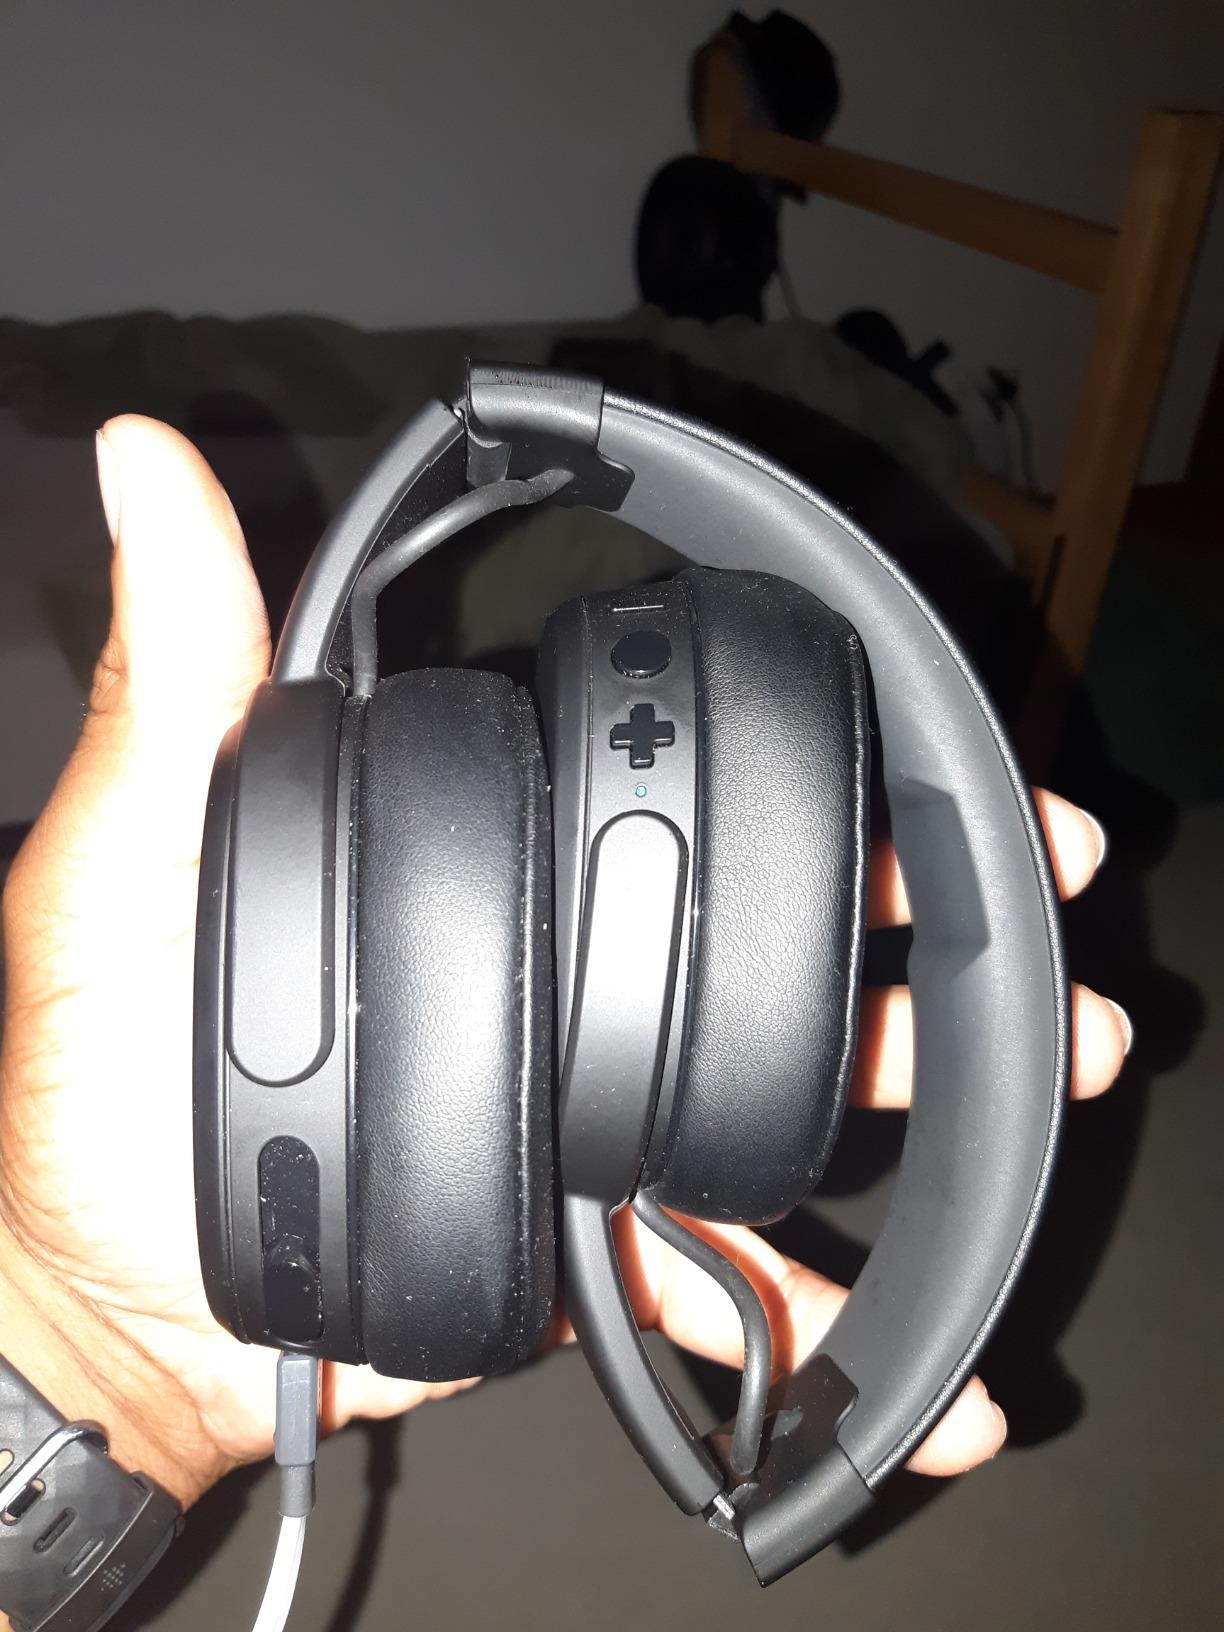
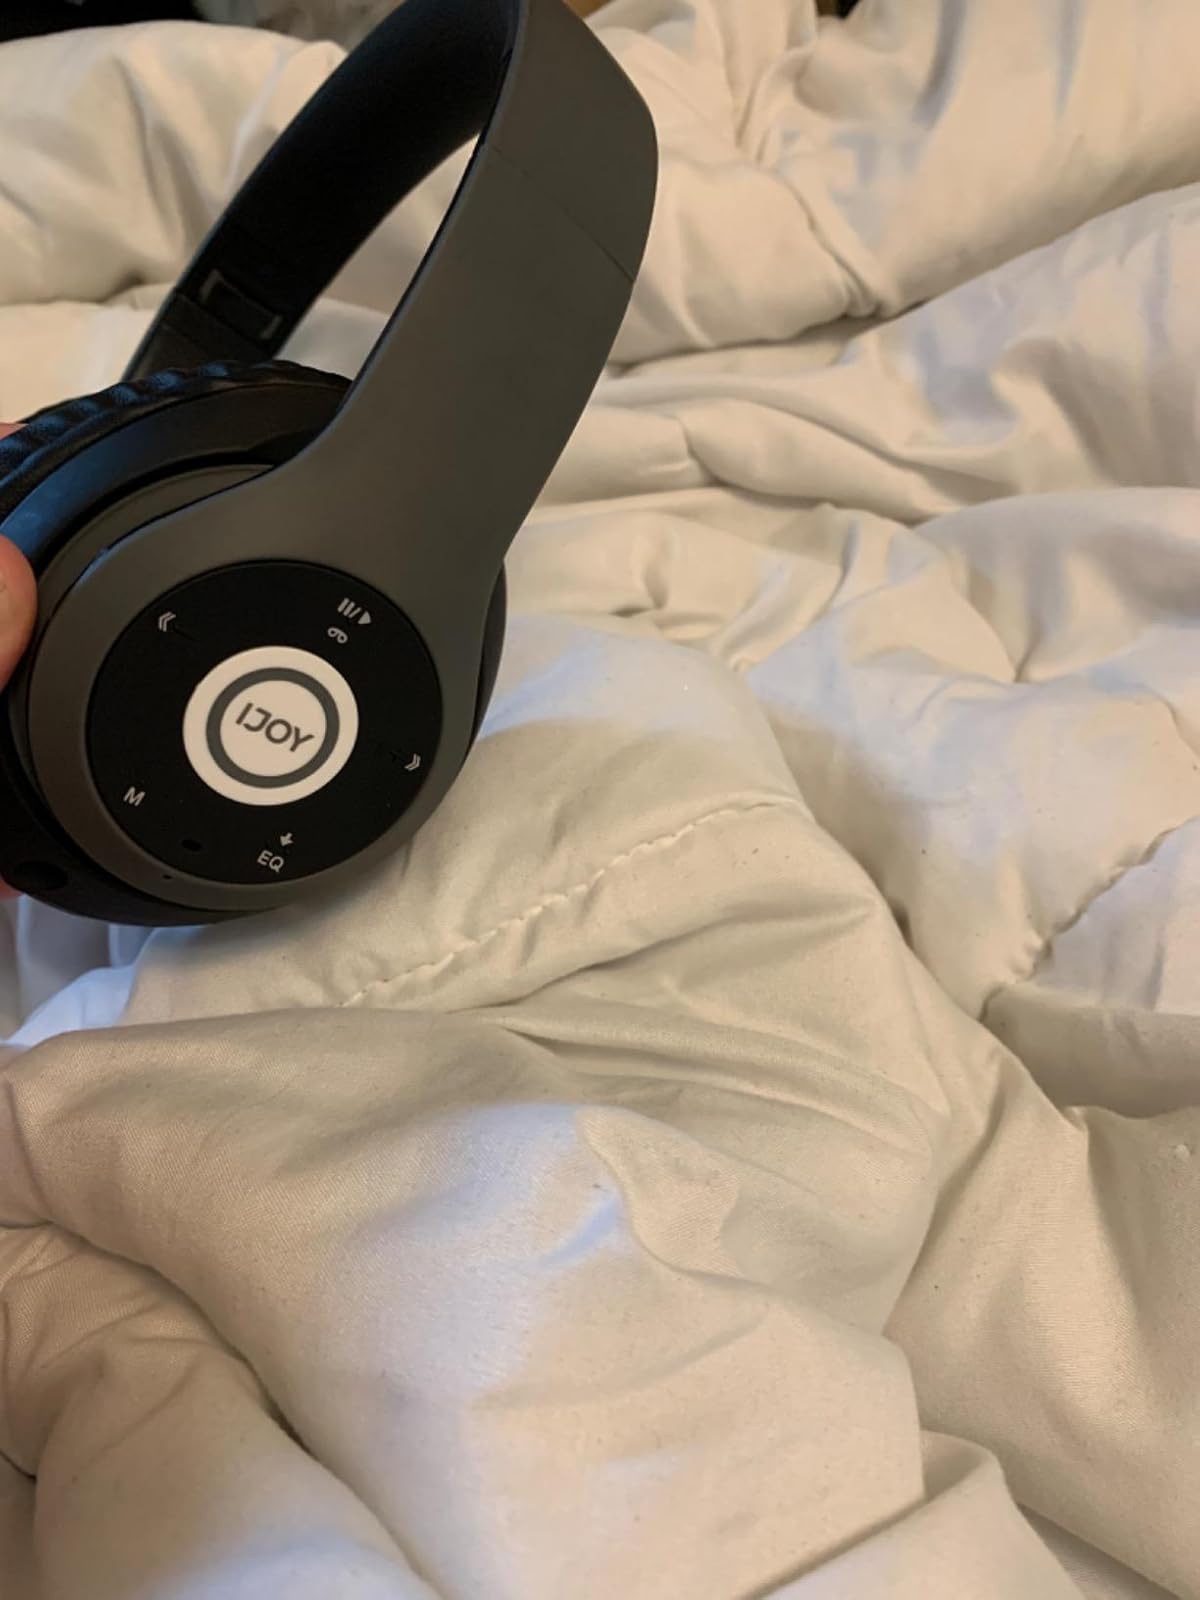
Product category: headphones
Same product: no